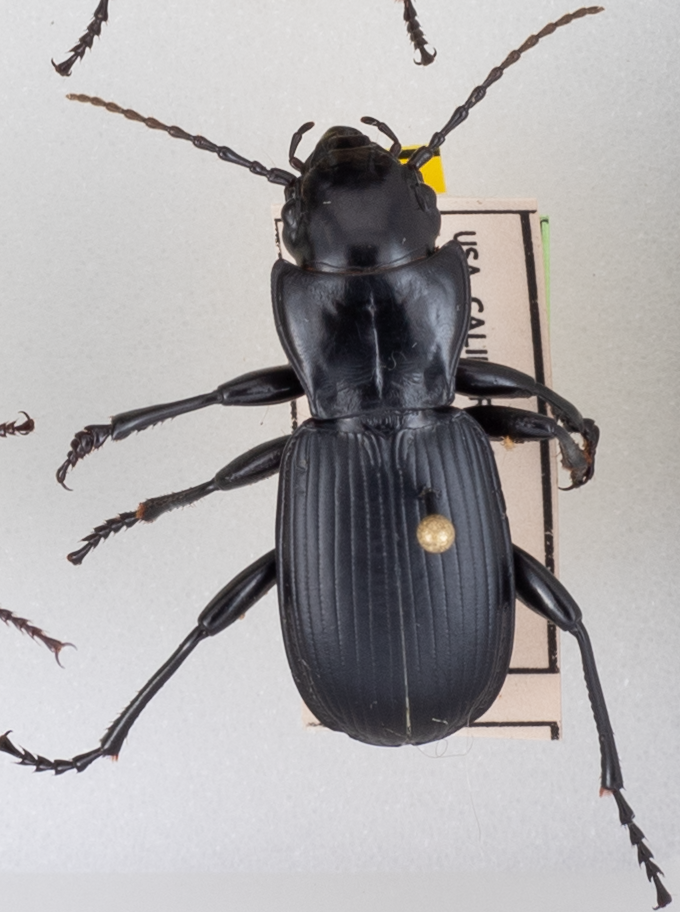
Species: Pterostichus lama
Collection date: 2021-08-17
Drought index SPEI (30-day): -1.898
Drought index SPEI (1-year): -2.09
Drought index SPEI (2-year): -2.09